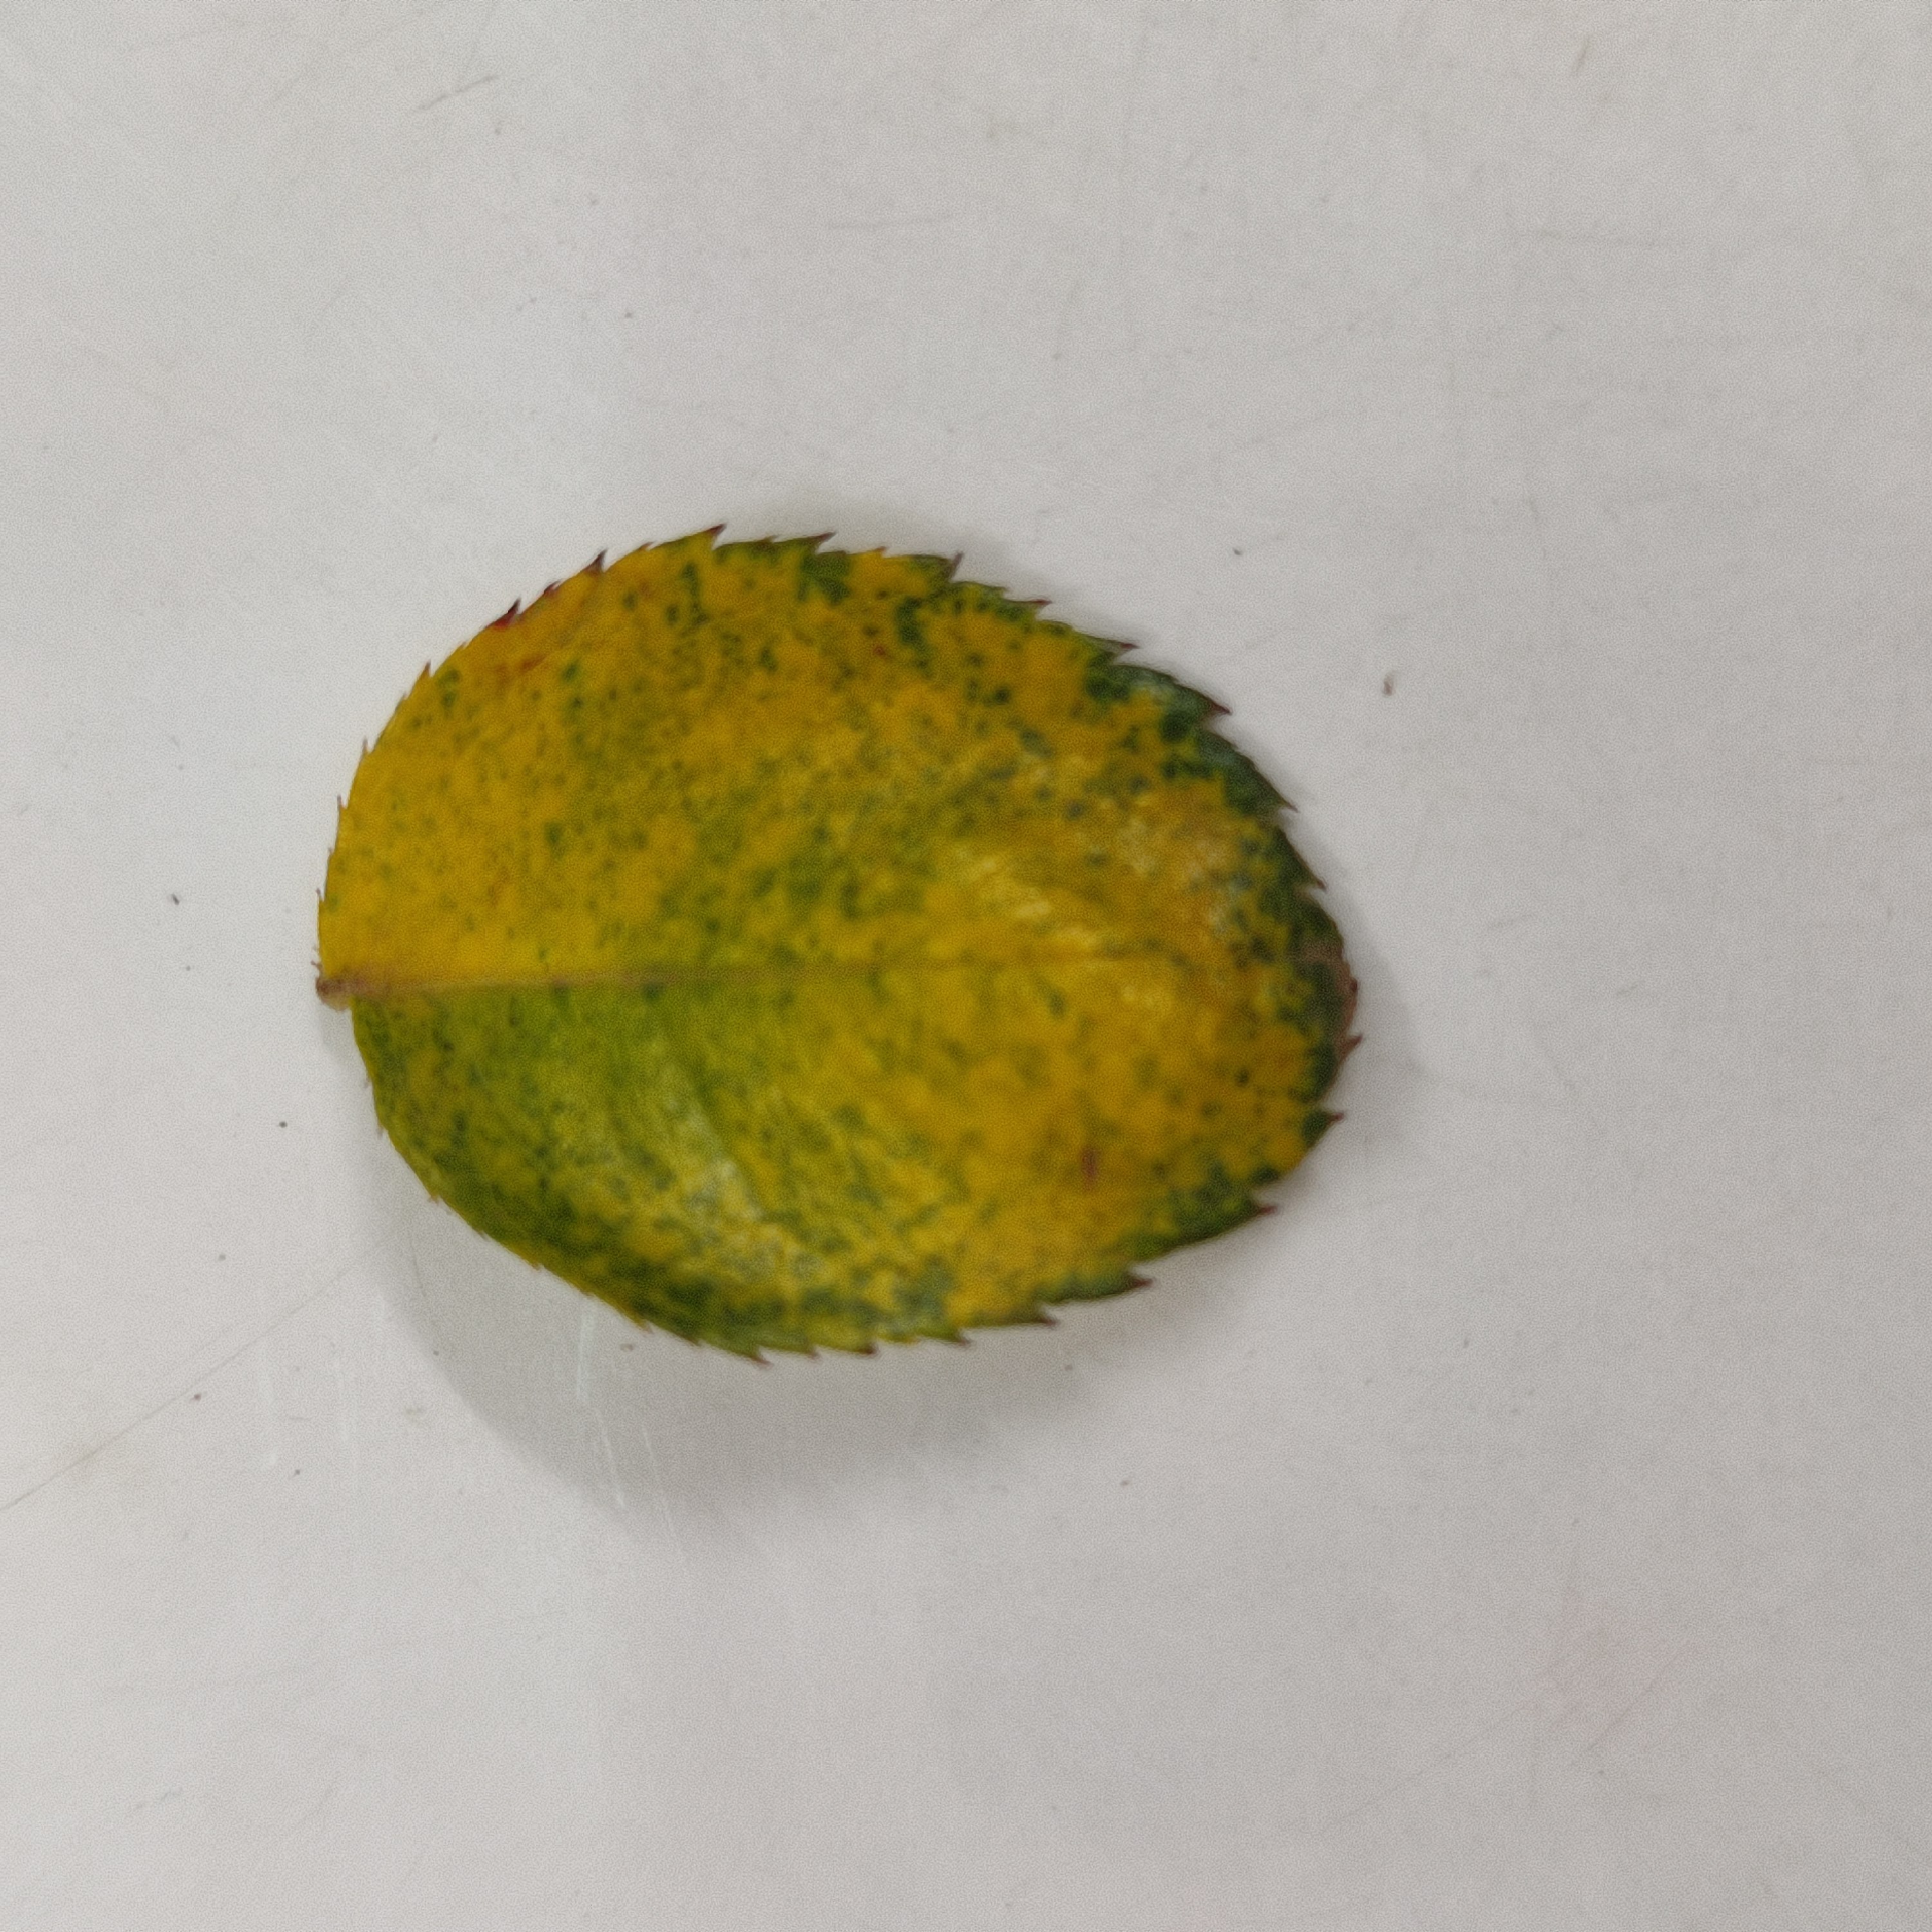
Label: Yellow Mosaic Virus